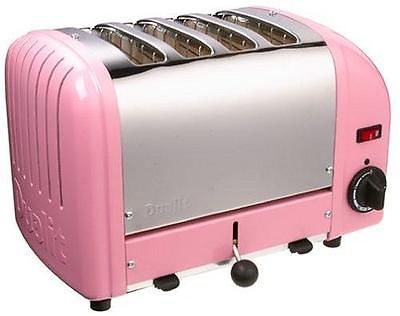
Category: toaster